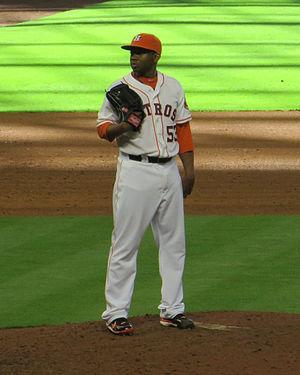
Dequam LaWesley Wright est un lanceur de relève gaucher de la Ligue majeure de baseball sous contrat avec les Diamondbacks de l'Arizona.